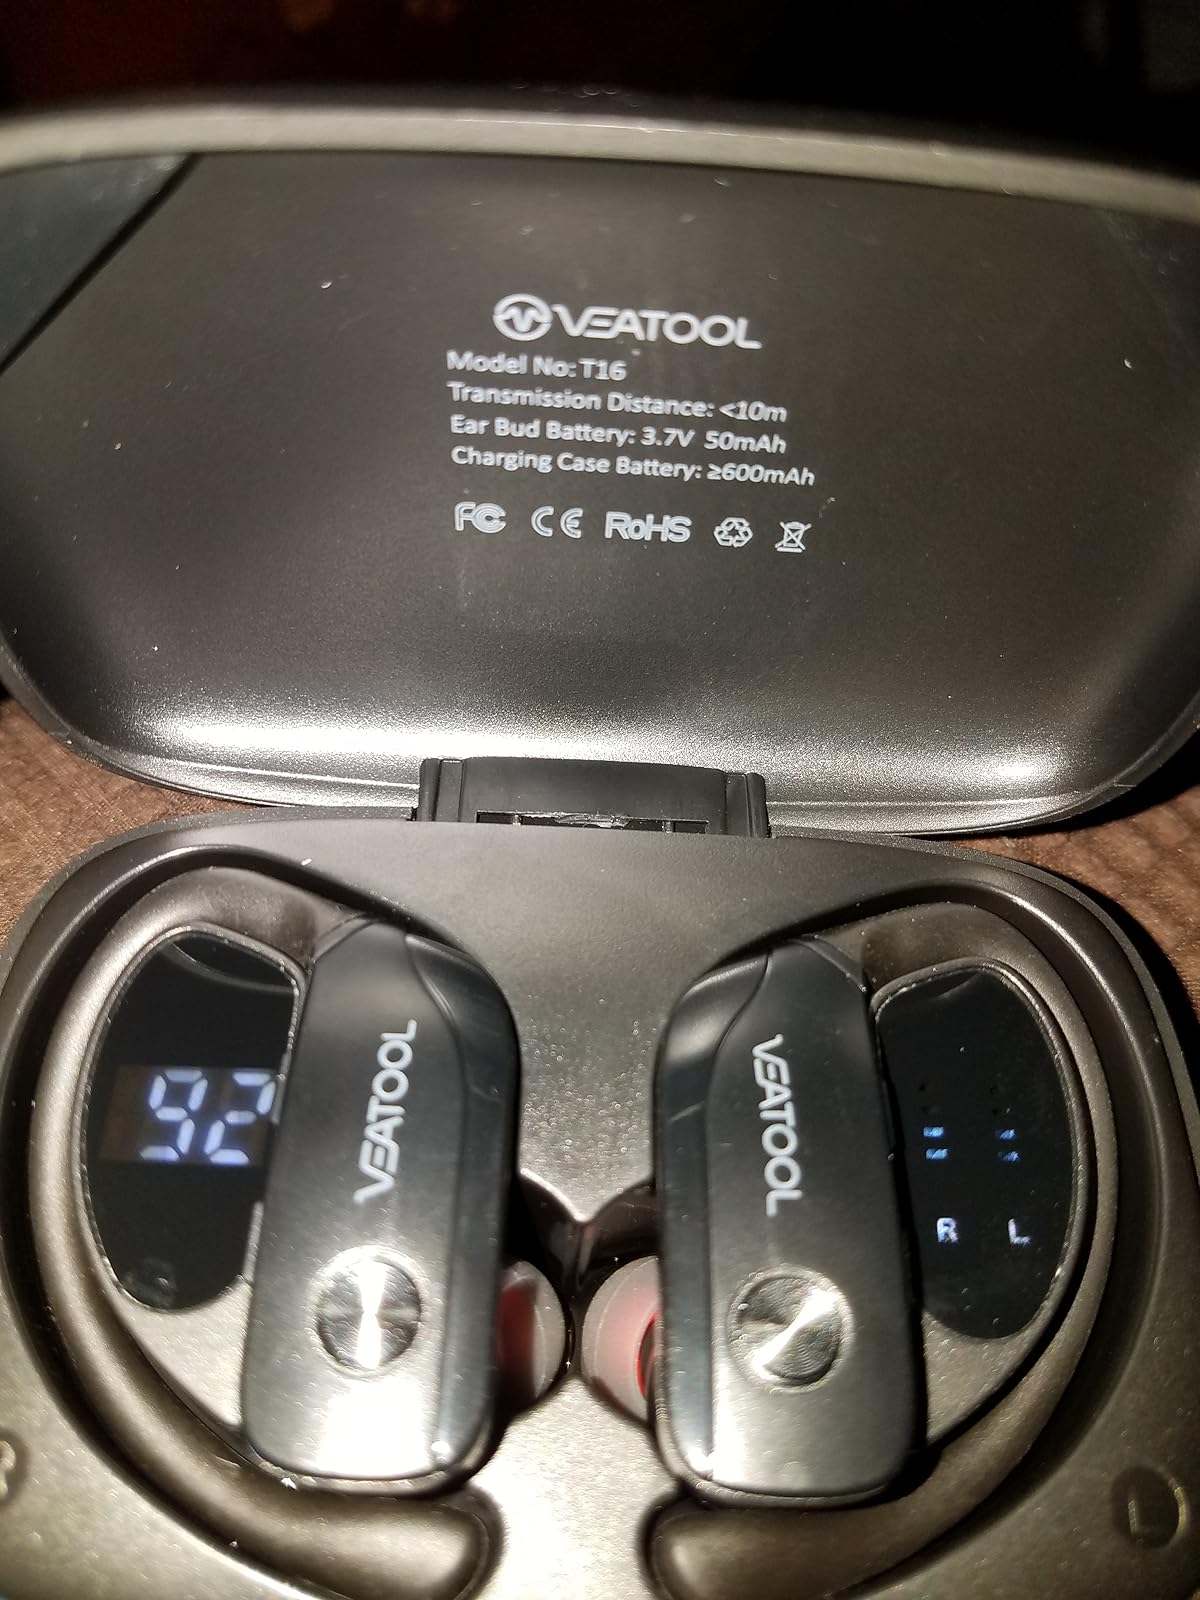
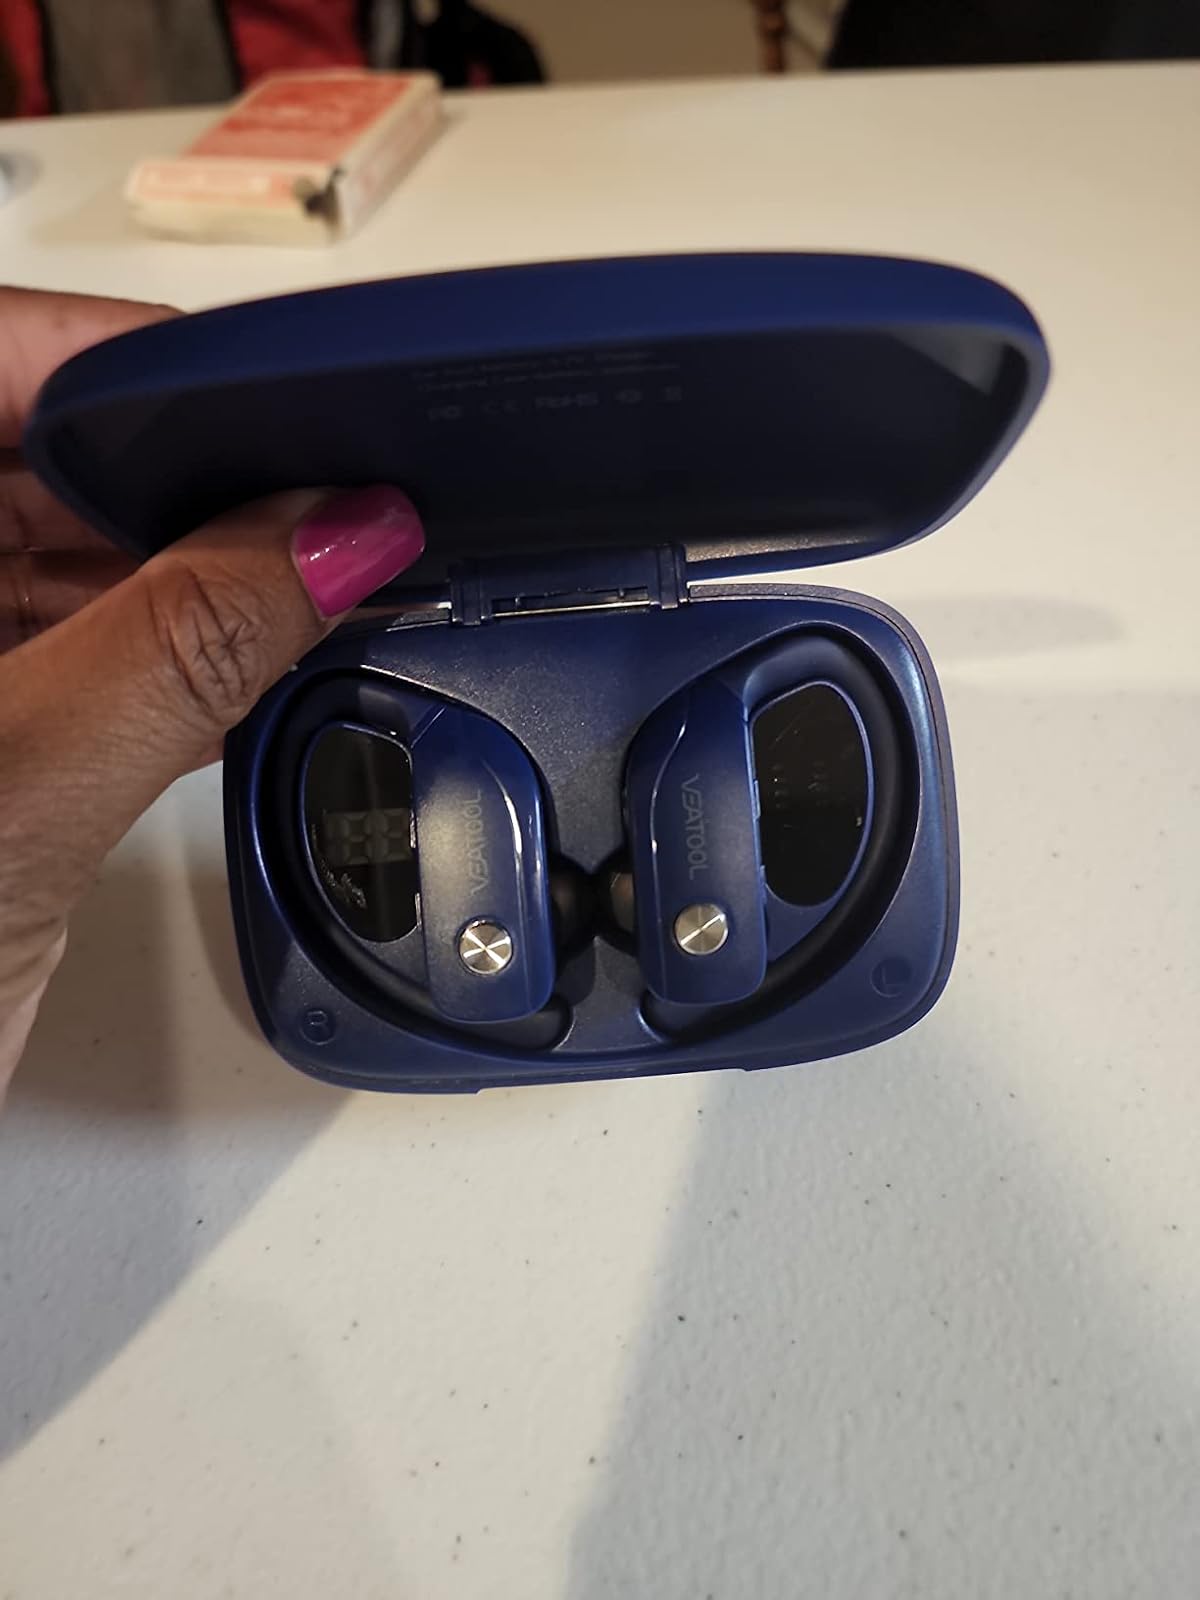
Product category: earbuds
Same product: no